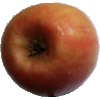
Label: Apple Pink Lady 1